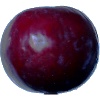
Label: Plum 2